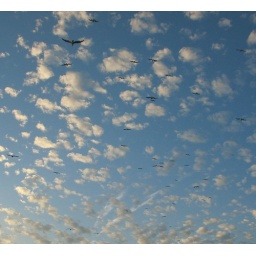
lovely clouds &amp;amp; flocks of birds at Point Dume Beach in Malibu